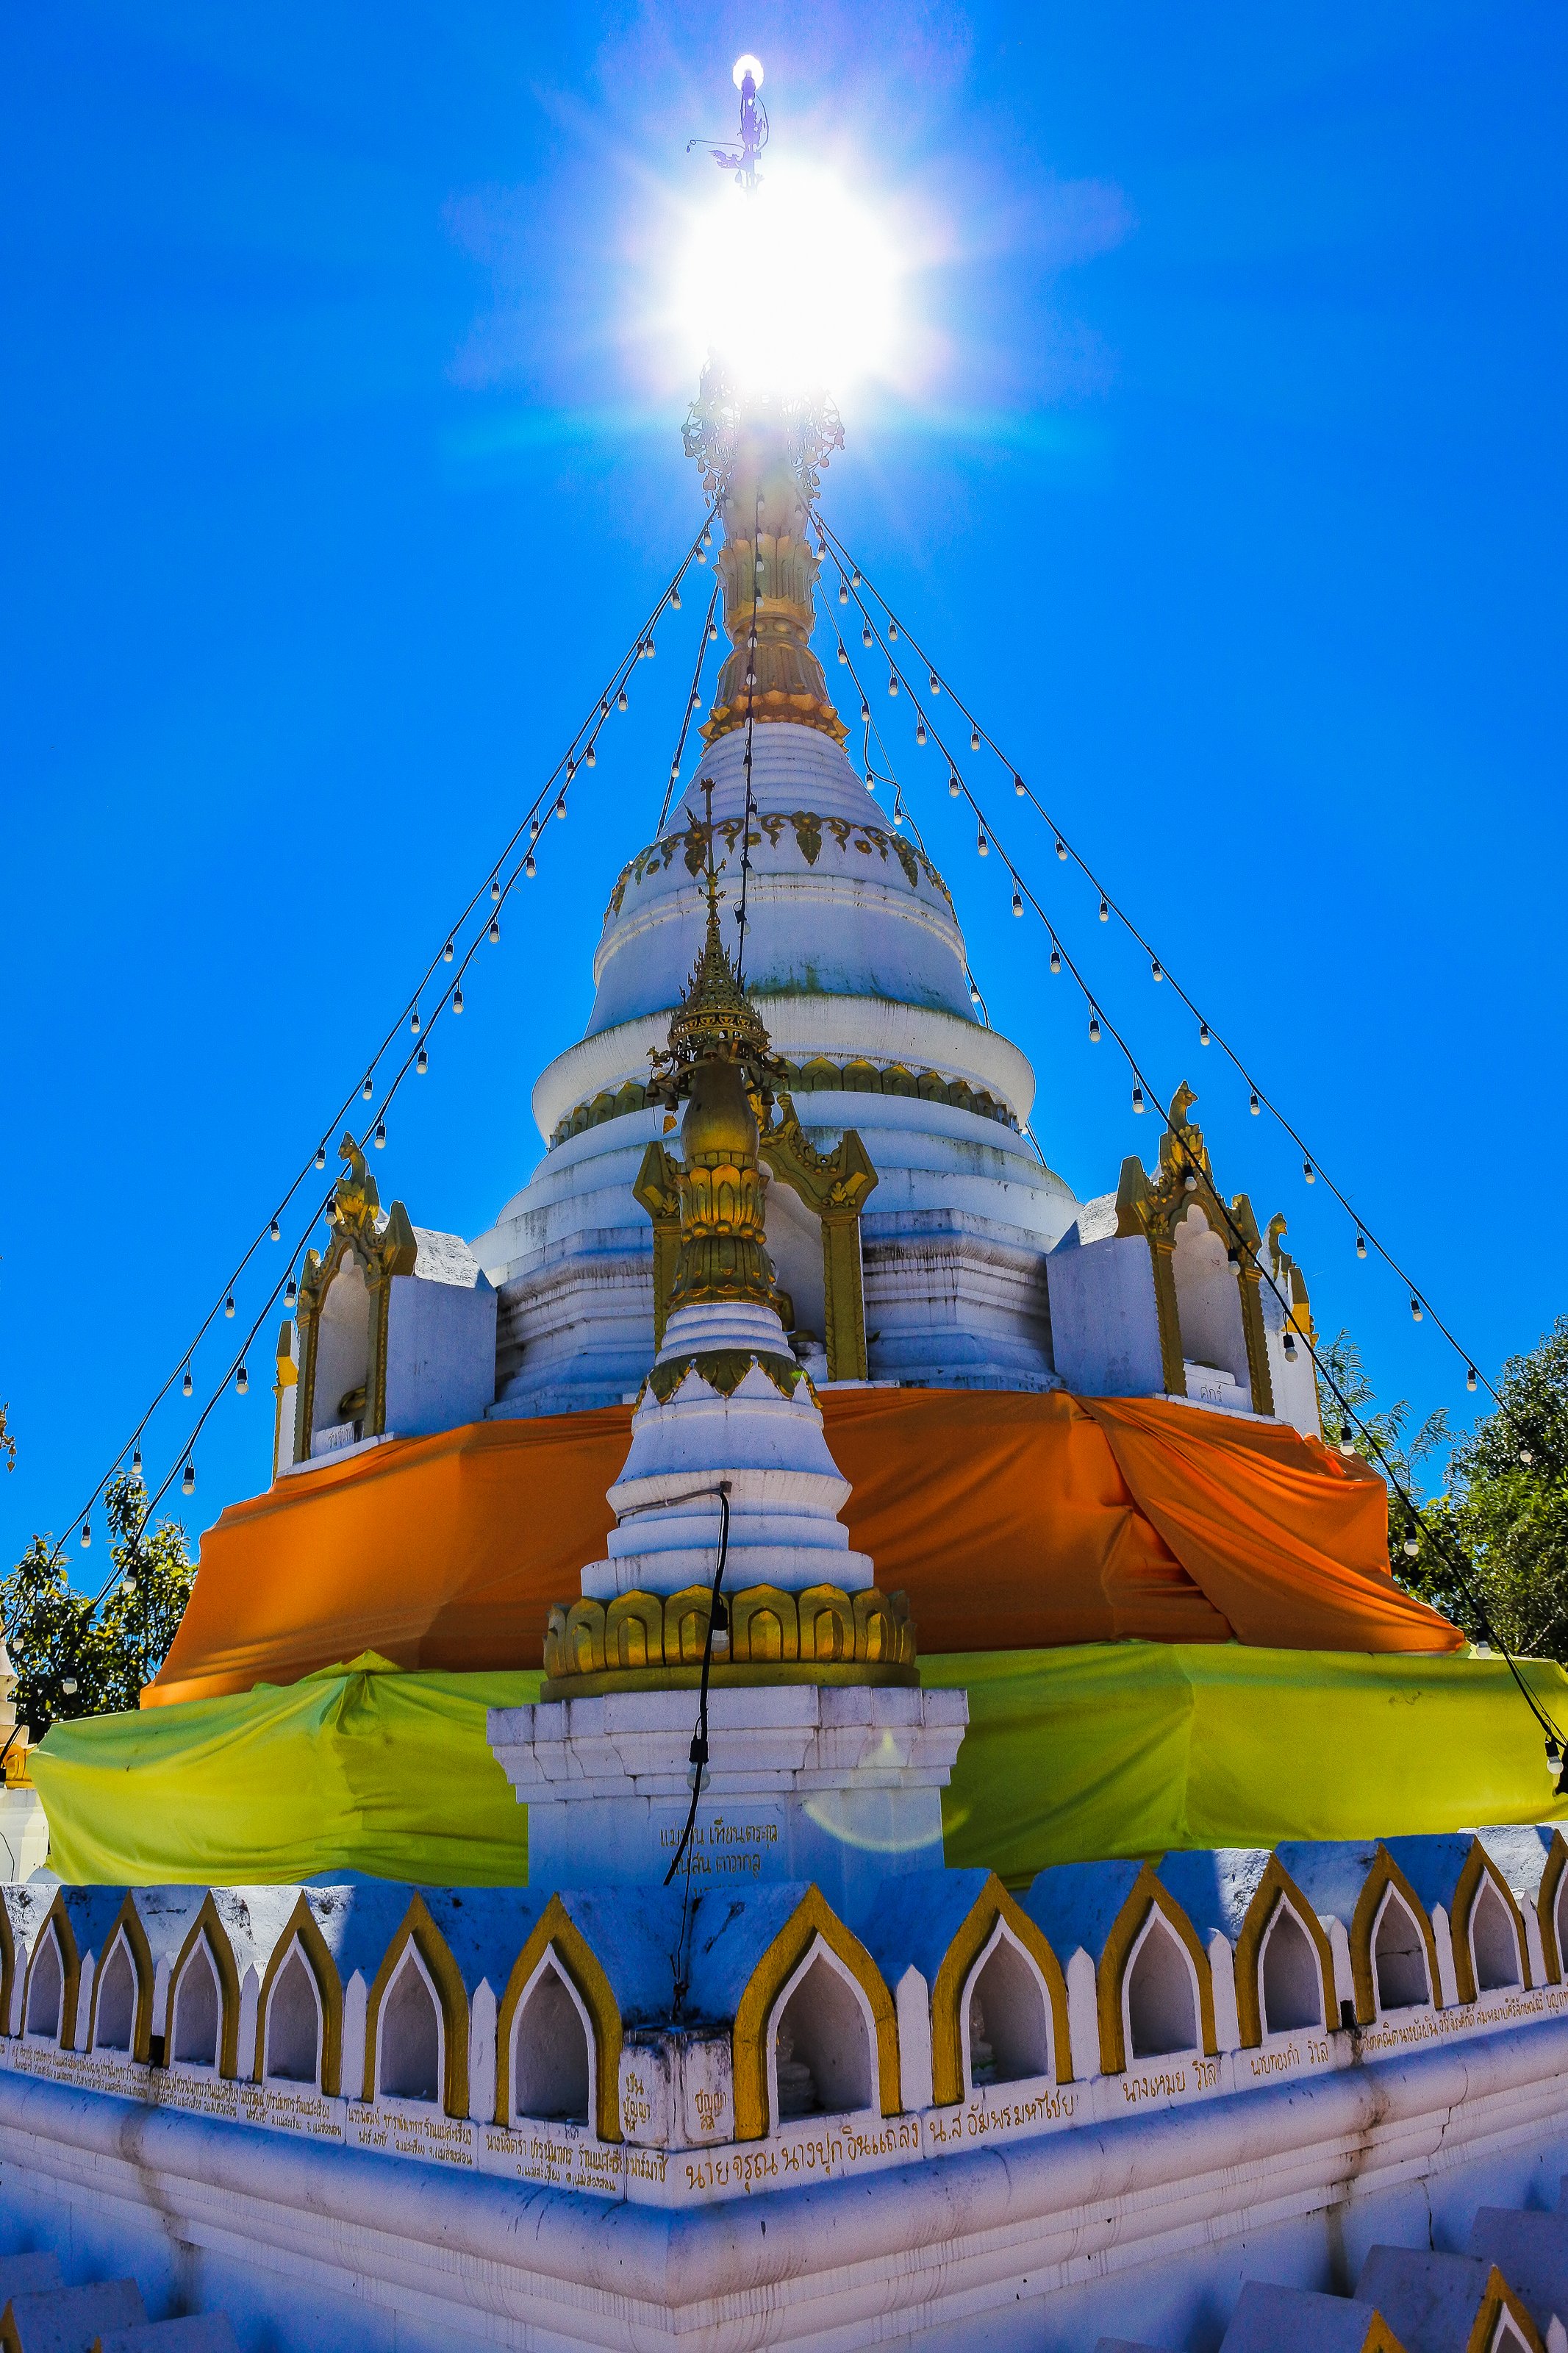
symbol, building, pray, mountain, son, white, buddha, thailand, attractions, decoration, sky, attractive, old, oriental, thai, history, ancient, stupa, hong, traditional, outside, plant, style, religious, north, tourism, mae, east, belief, sacred, architecture, sariang, art, famous, holy, nature, asia, sculpture, wat, buddhism, grand, phrathat, religion, outdoor, pagoda, monastery, culture, buddhist, temple, landmark, place of worship, cloud, world, tourist attraction, shrine, spire